Rosenfeldt

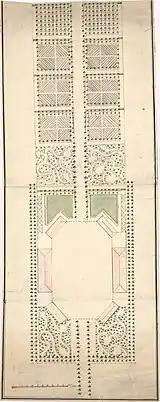
Old plan of the octagonal complex and garden from before 1820.

The estate was founded by Baron Reinhard von Iselin, a prosperous, Swiss-born merchant and ship-owner from Copenhagen, who acquired the land in 1774 when the Crown sold Vordingborg Cavalry District in auction. From 1776 to 1777 he constructed a large farm complex around an octagonal courtyard with the assistance of the architect Christian Joseph Zuber.